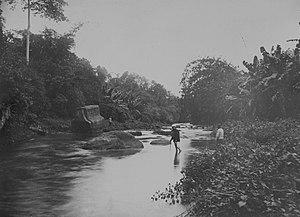
Le Krakatoa, Krakatau ou Gunung Krakatau en indonésien et en javanais, est un volcan de subduction de la ceinture de feu péri-Pacifique, et dont les éruptions sont à forte dominante explosive. Constituant une île volcanique, il forme un archipel de quatre îles principales dans le détroit de la Sonde en Indonésie, entre Sumatra et Java. Sa géographie a été bouleversée au moins à deux reprises, au cours des deux grandes éruptions des années 416 ou 535 et 1883. Malgré ces événements, l'archipel accueille une vie animale et végétale riche, notamment grâce au climat tropical dont il bénéficie. L'archipel fait partie du parc national d'Ujung Kulon, classé au patrimoine mondial de l’humanité par l'UNESCO.